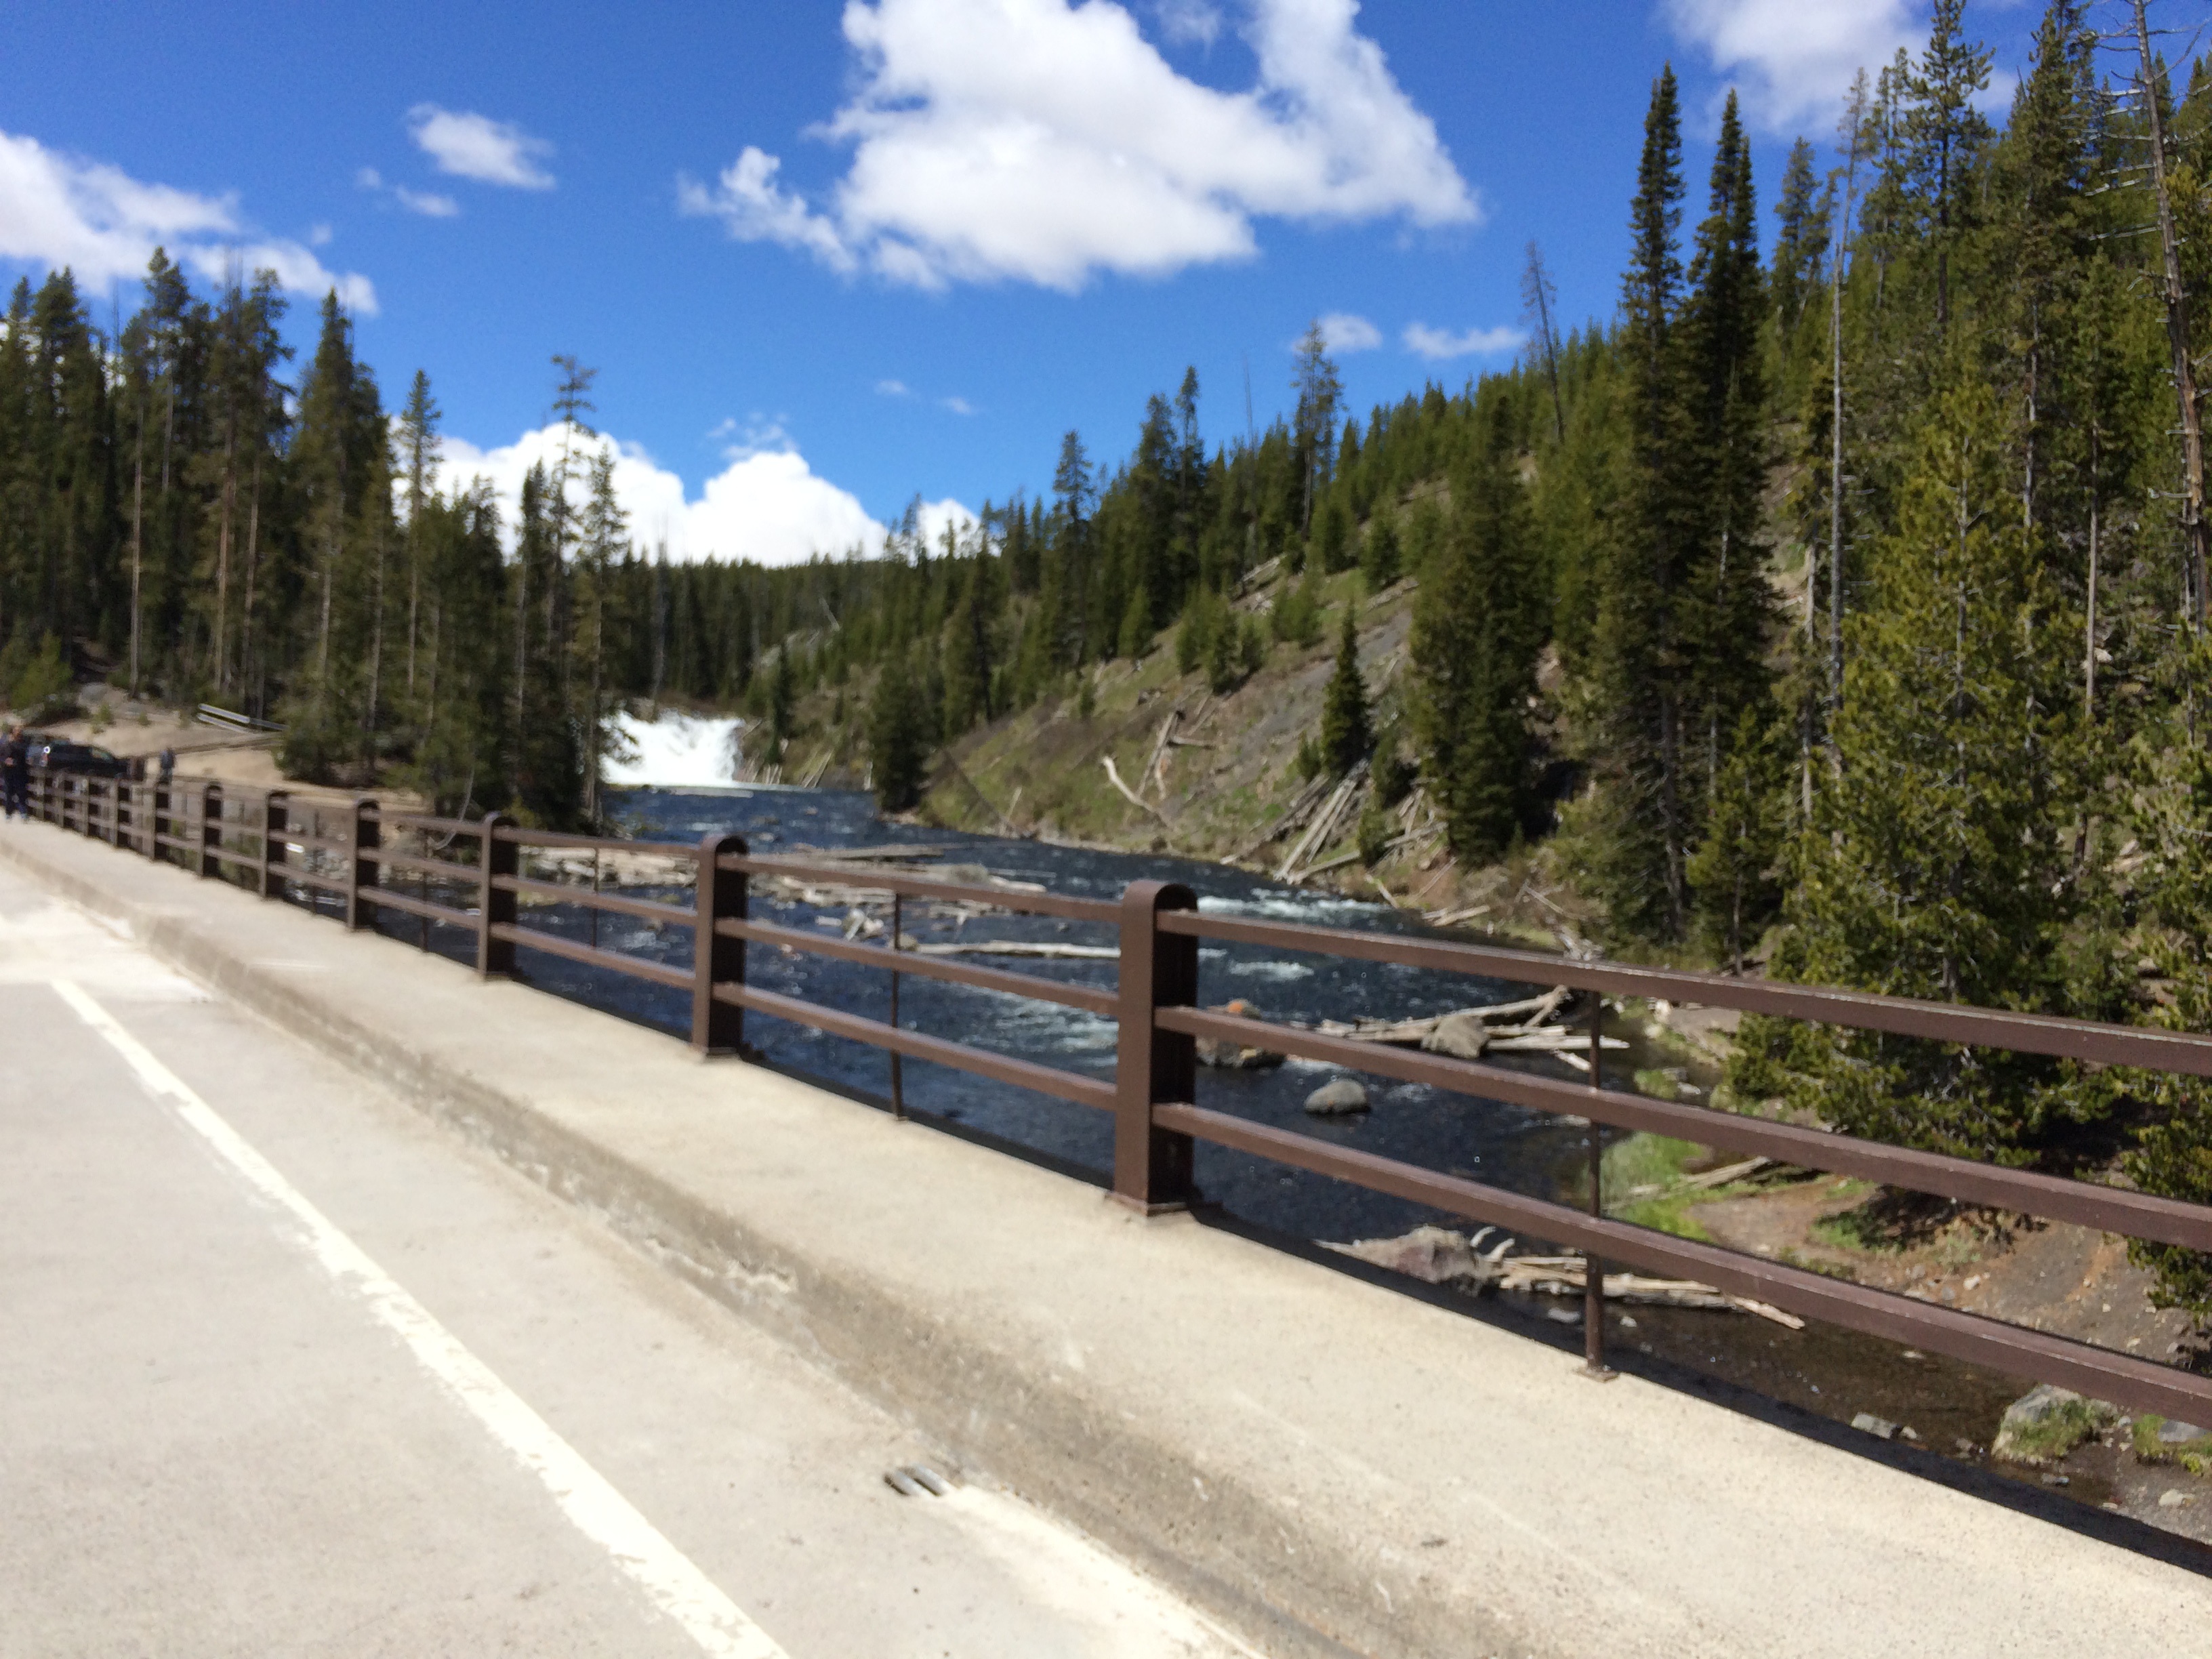
mountain, snow, road, trail, highway, mountain range, ridge, mountain pass, mountainous landforms